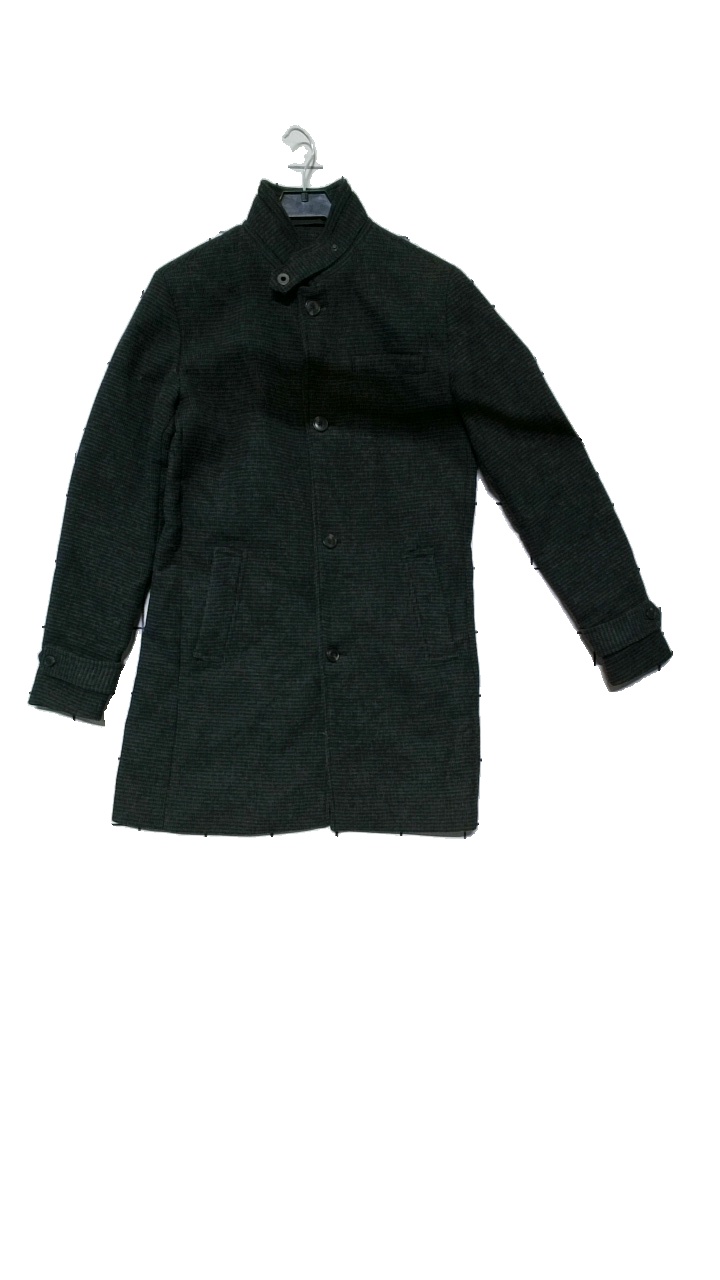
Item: Winter Jacket (Men)
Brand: Jack And Jones
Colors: Grey, Black
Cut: Regular, Long
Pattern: Other
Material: Wool
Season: Winter
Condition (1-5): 4
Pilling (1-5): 3
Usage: Reuse
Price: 250-400